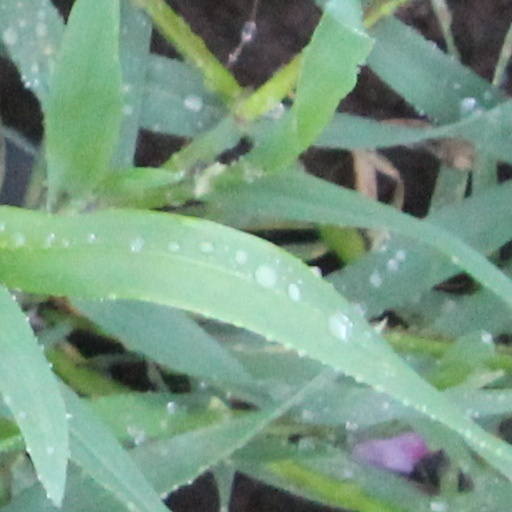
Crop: wheat